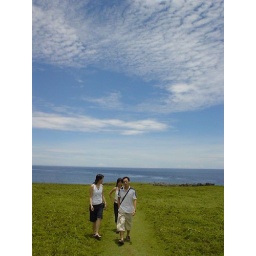
under the blue blue sky